Tribeca

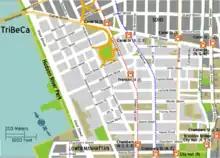
Map of Tribeca (excluding the portion south of Chambers Street) and major parks and transit connections.

The name "Tribeca" was coined in the early 1970s and originally applied to the narrower area bounded by Broadway and Canal, Lispenard, and Church Streets, which appears to be a triangle on city planning maps. Residents of this area formed the TriBeCa Artists' Co-op in filing legal documents connected to a 1973 zoning dispute. An April 1976 article in "The New York Times" described that residents had used such names as "Lo Cal" and "So So" for the neighborhood, and that the City Planning Commission had established the name and that it covered "Canal Street on the north, Barclay Street on the south, West Street, and Broadway on the east". According to a local historian, the name had been misconstrued by the newspaper reporter as applying to a much larger area, which is how it came to be the name of the current neighborhood.